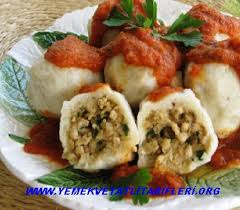
Yemek: icli_kofte